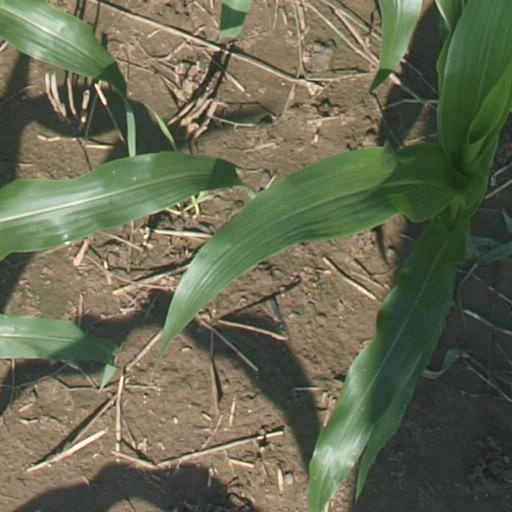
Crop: maize; corn